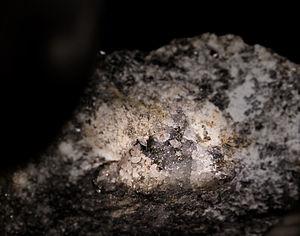
Petzite sur quartz - Sacaram (Ex Nagyag), Comté de Hunedoara, Transylvanie Roumanie. (xx&gt
La petzite est une espèce minérale composée de tellure d’or et d’argent de formule Ag₃AuTe₂ avec des traces de cuivre et de mercure.